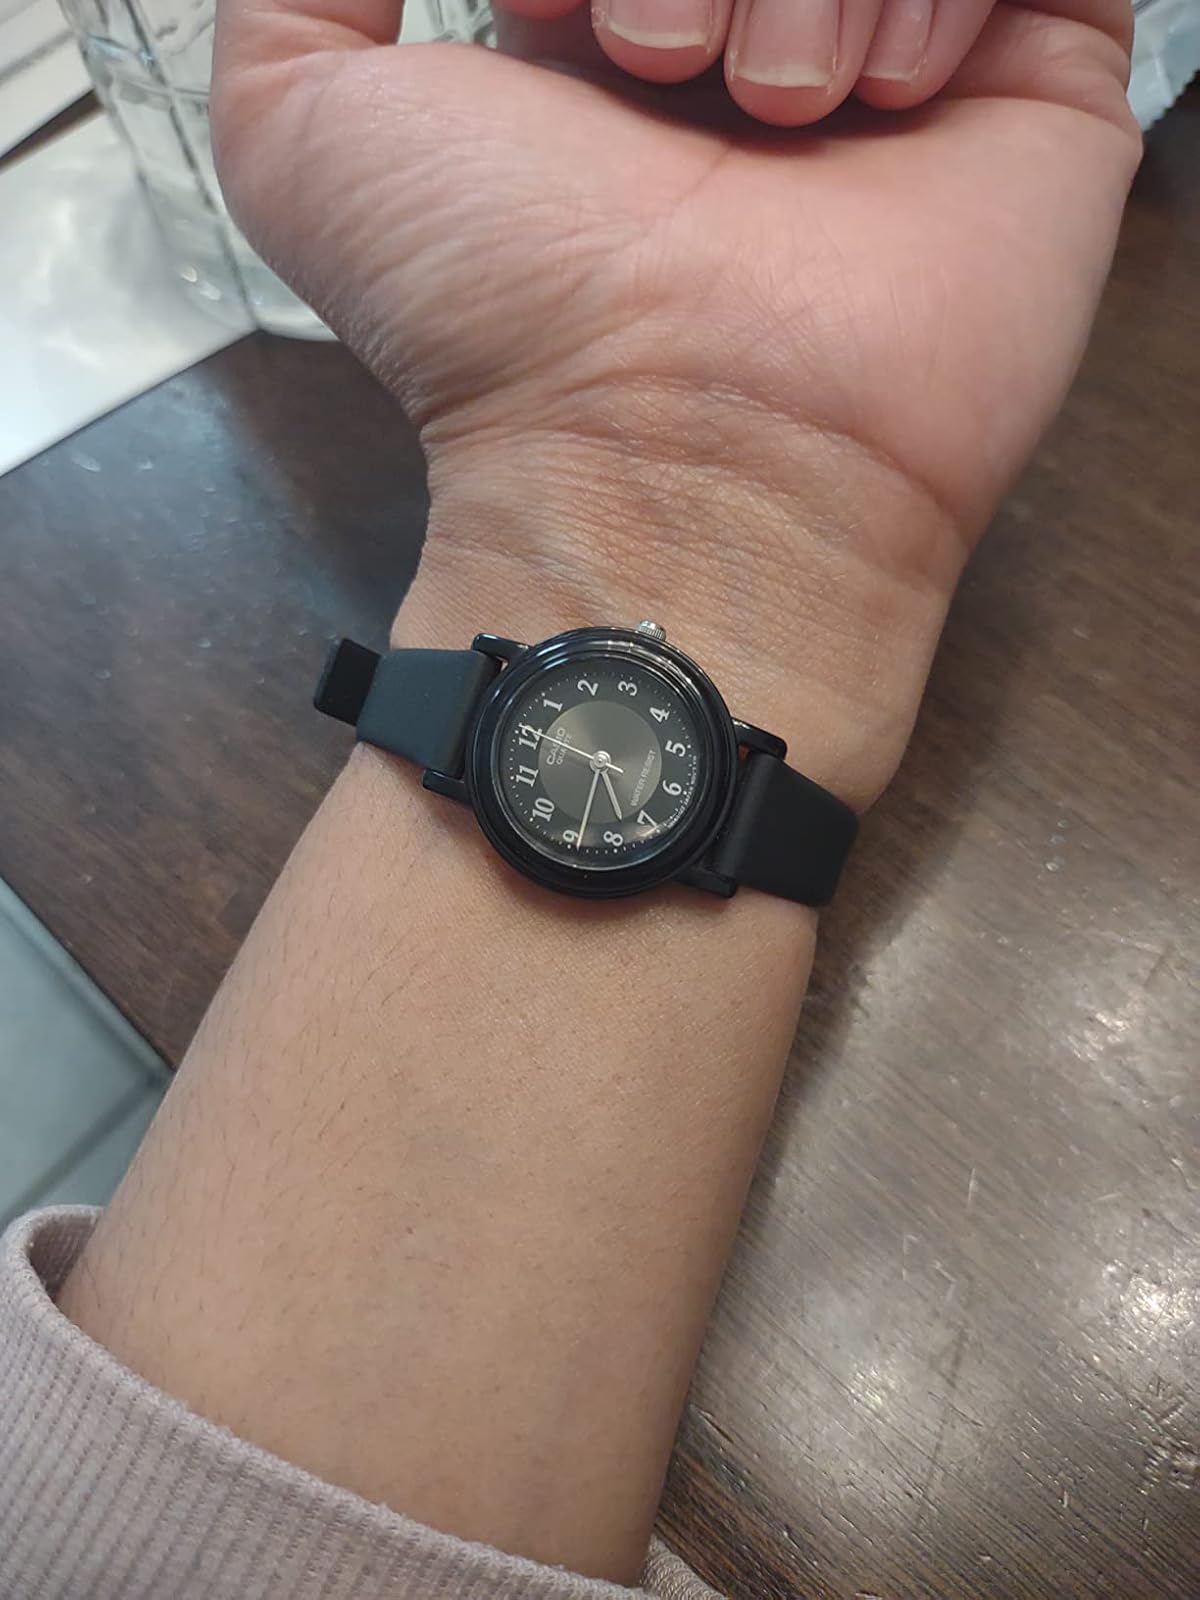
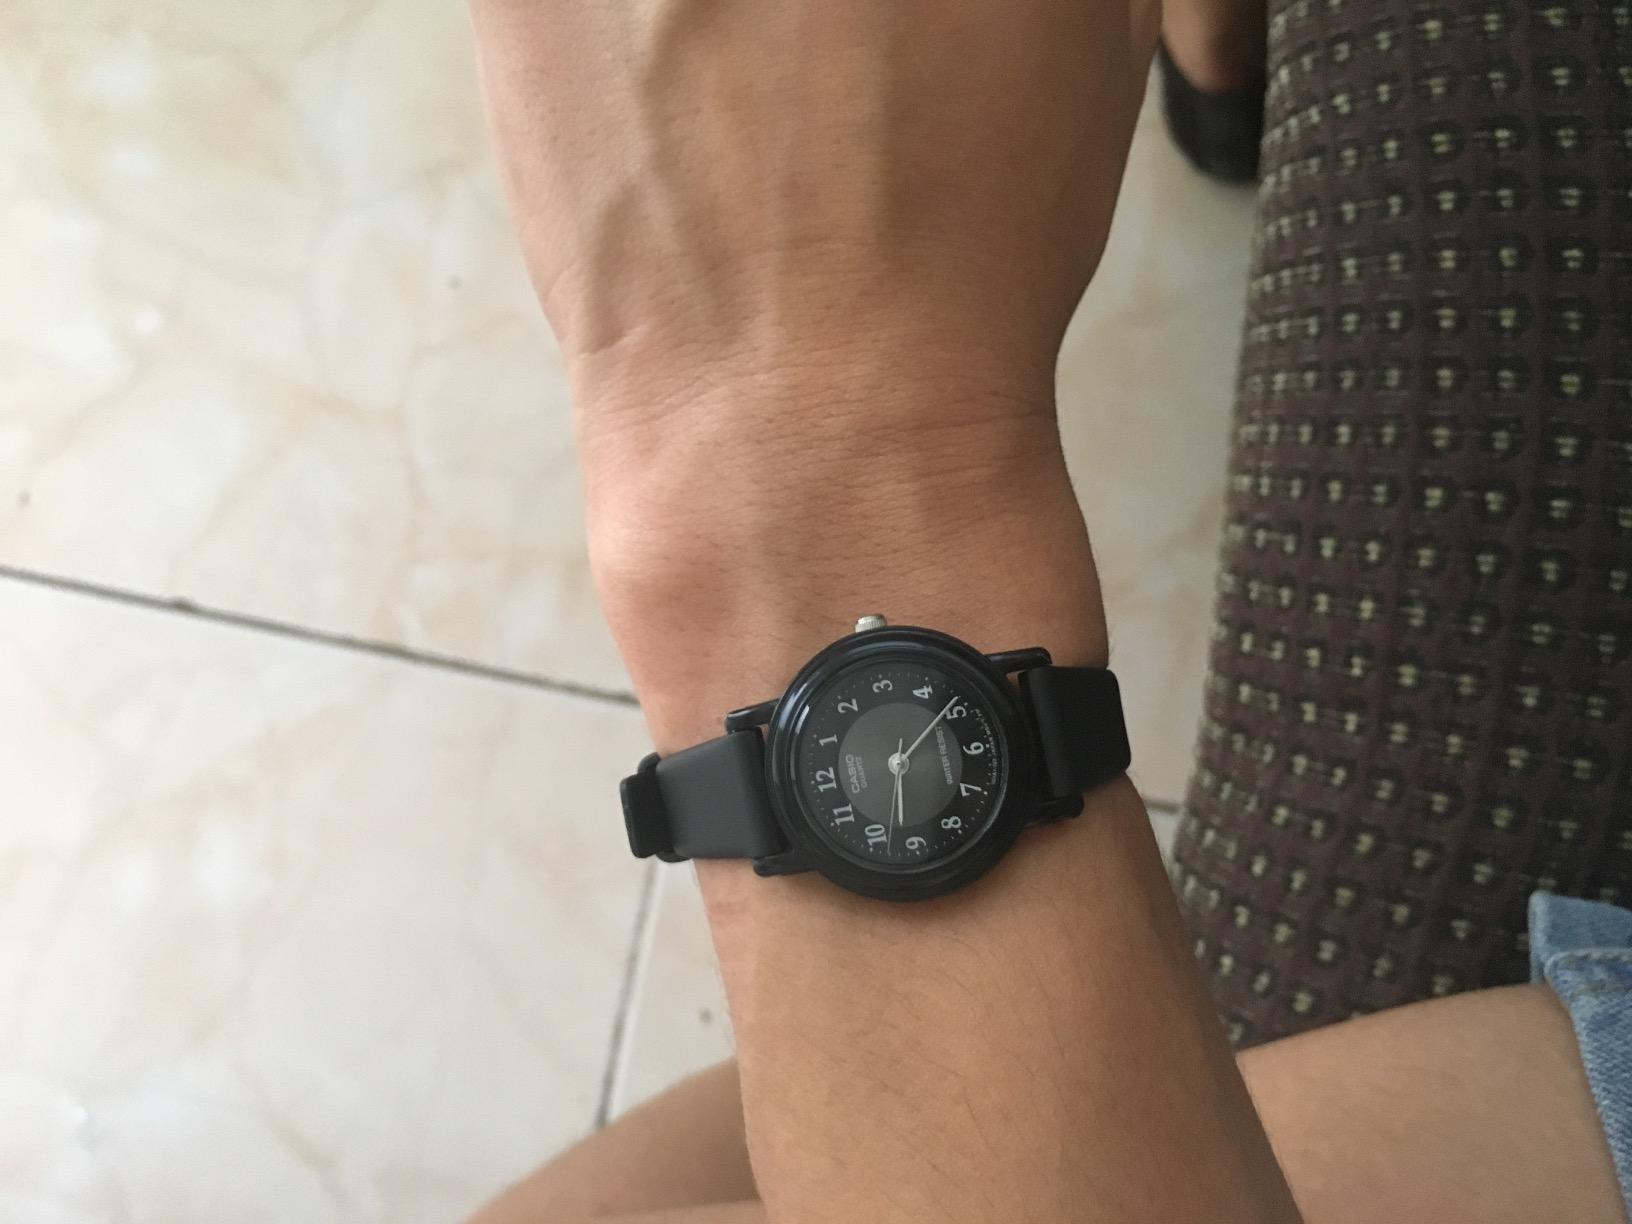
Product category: accessories_watch
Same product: yes